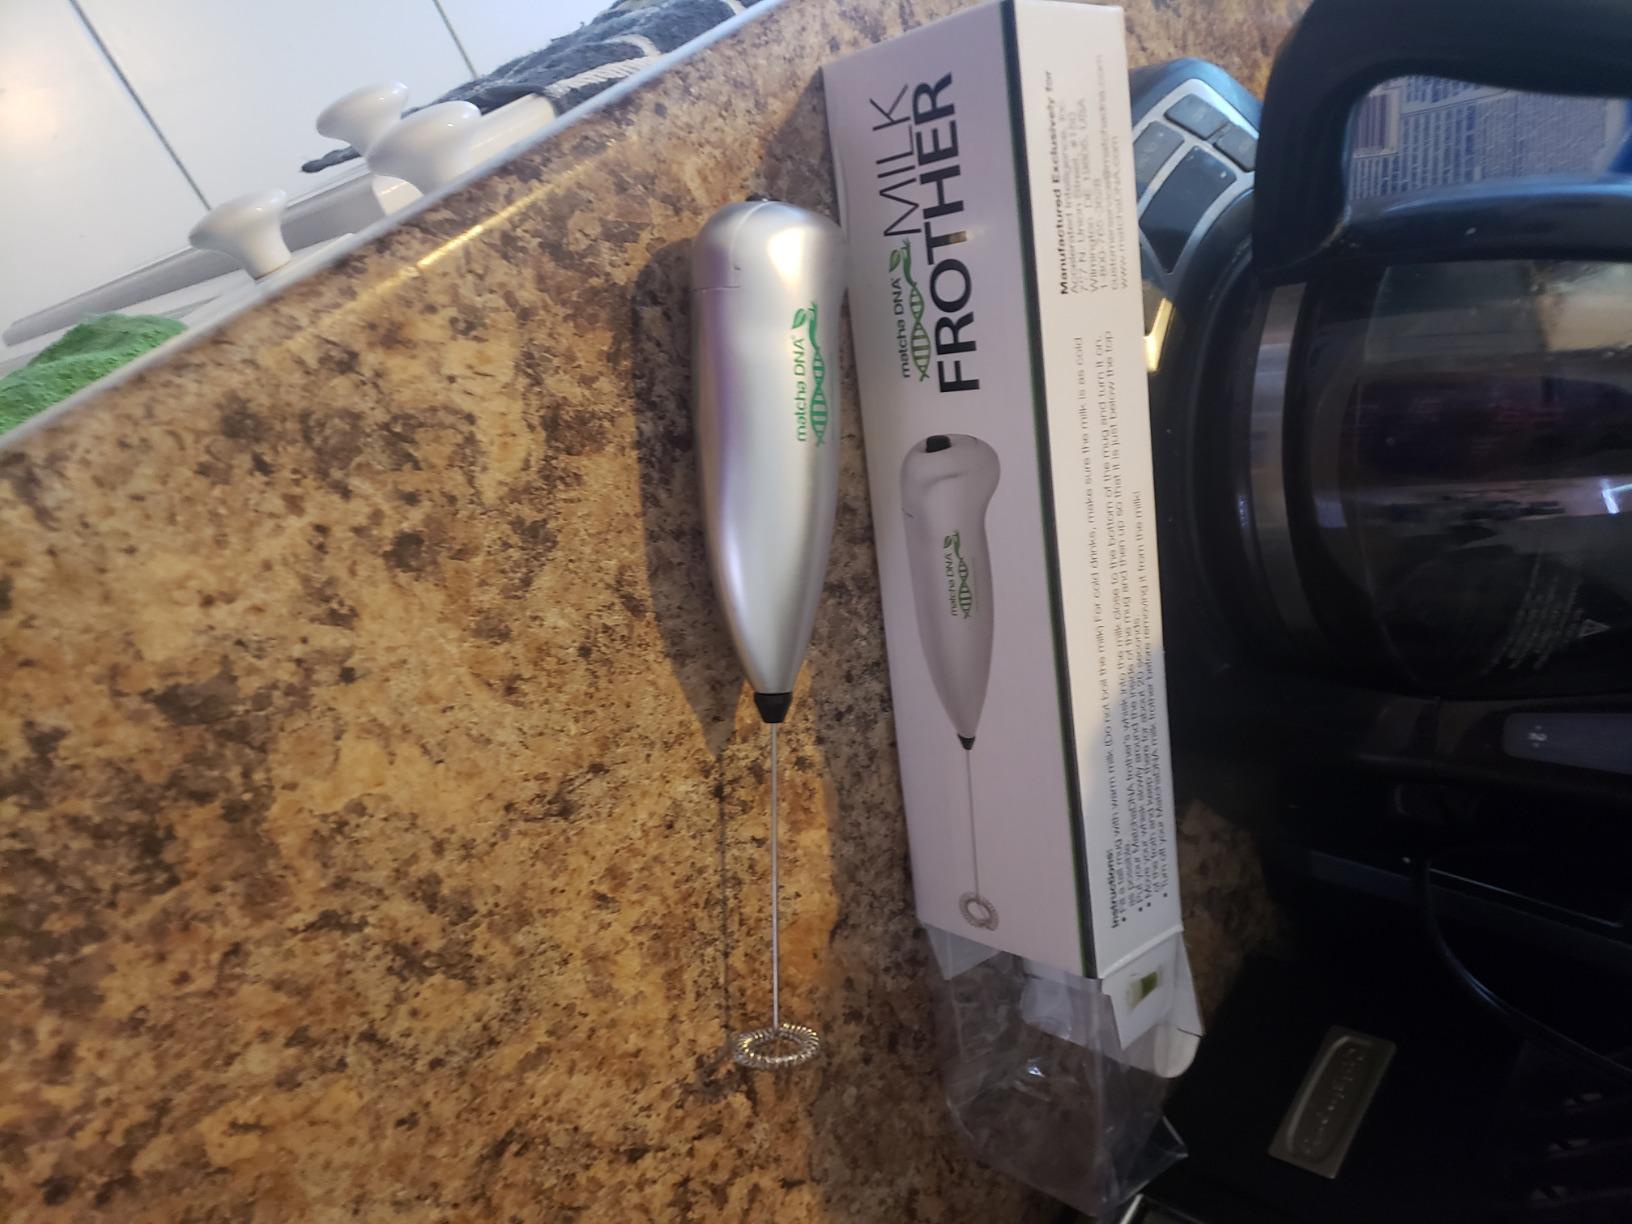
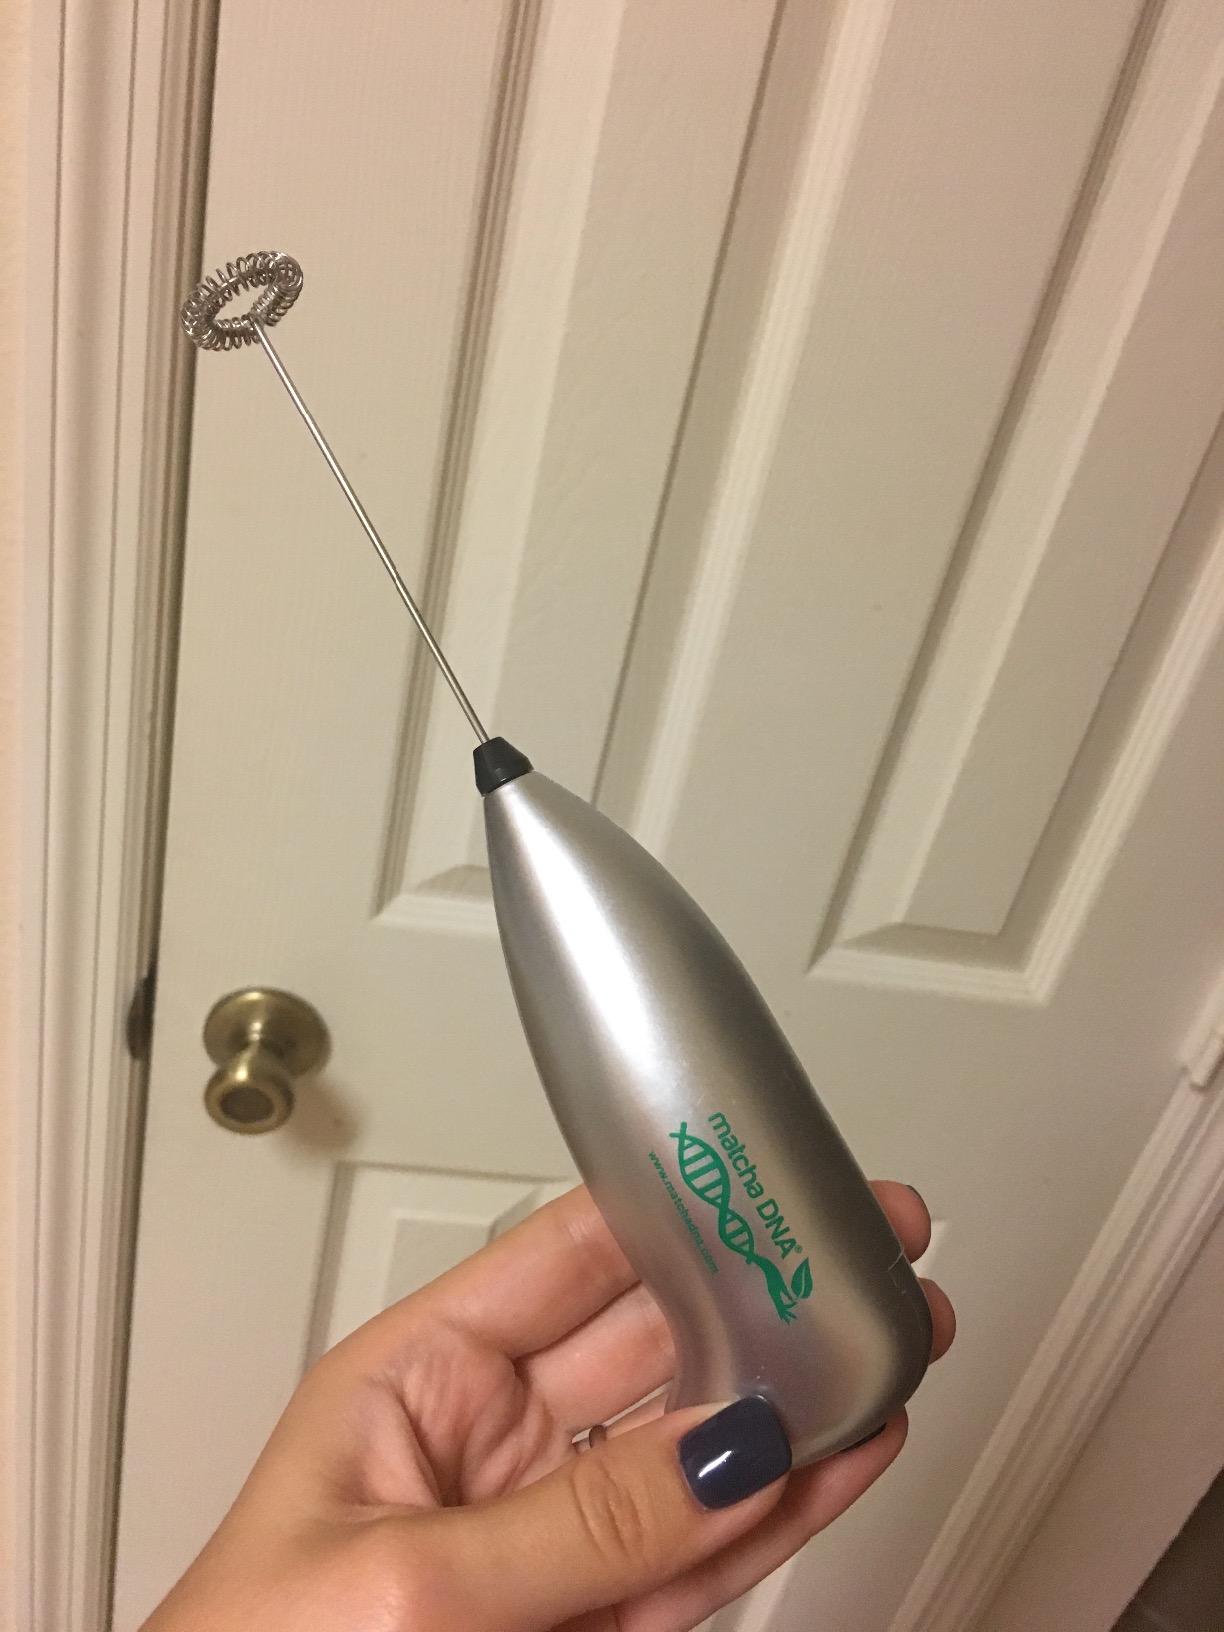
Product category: items_mixer
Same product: yes